Kylo Ren

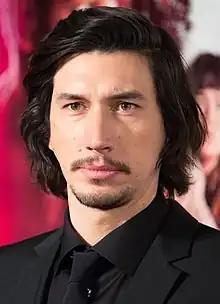
Adam Driver received critical acclaim for his portrayal of Kylo Ren.

The character and Driver's portrayal have received critical acclaim; Driver won the 2016 Saturn Award for Best Supporting Actor for his portrayal. In January 2018, Ren was voted seventh greatest movie villain of all time by the readers of "Empire".